Fengdu Ghost City

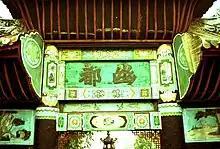
The gate to Youdu (right to left: ), the capital of Diyu.

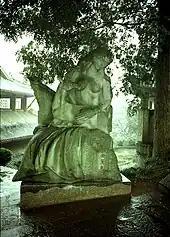
Statue of the "wreath-eating ghost". In legend, this ghost was a girl who adorned herself with flower wreaths she stole from statues of the Buddha. After she died, as punishment, she was not allowed to feast on food offerings from living people and could only feed on flower wreaths.

Fengdu Ghost City (originally ) is a large complex of shrines, temples and monasteries dedicated to the afterlife located on the Ming mountain, in Fengdu County, Chongqing municipality, China. It is situated about downstream of Chongqing on the north bank of the Yangtze River.